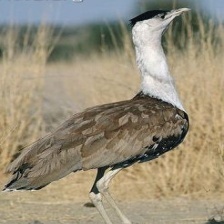
Species: INDIAN BUSTARD
Scientific name: ARDEOTIS NIGRICEPS